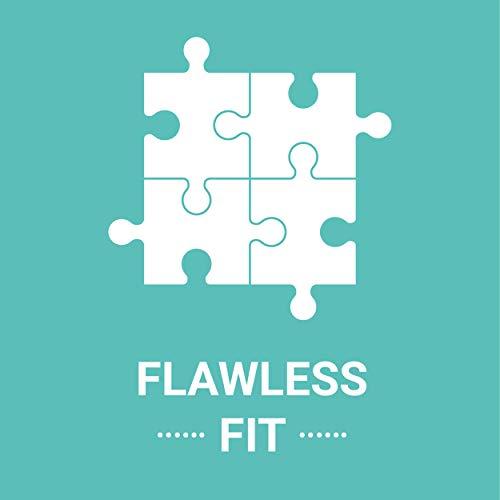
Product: Mudpuppy The Very Hungry Caterpillar to Go Puzzle, 36 Pieces, Ages 3+, Beloved Eric Carle Artwork, Made with Safe, Non-Toxic Materials
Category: Toys & Games | Puzzles | Jigsaw Puzzles
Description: POPULAR ERIC CARLE ILLUSTRATION: If your child loves the friendly and hungry caterpillar character from Eric Carle, he or she will love this puzzle.
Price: $9.99
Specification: ProductDimensions:12x9x0.1inches|ItemWeight:5.6ounces|ShippingWeight:5.6ounces(Viewshippingratesandpolicies)|ASIN:0735357110|Itemmodelnumber:735357110|Manufacturerrecommendedage:36months-5years